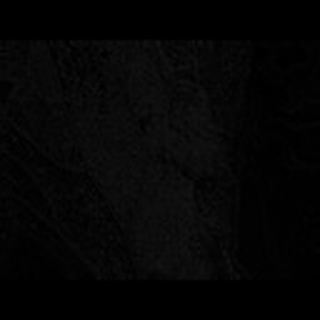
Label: cotton_aphids